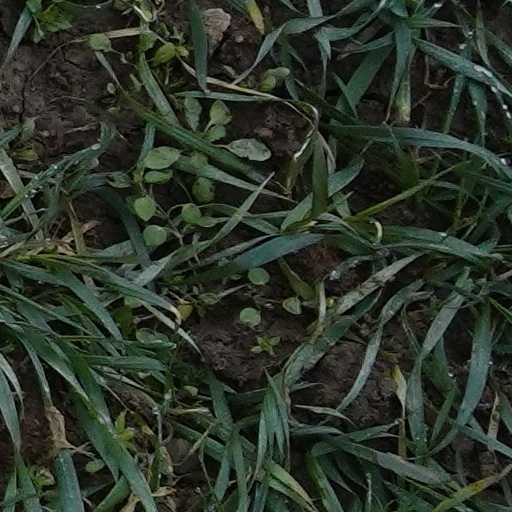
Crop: wheat